Ilshat Shabaev

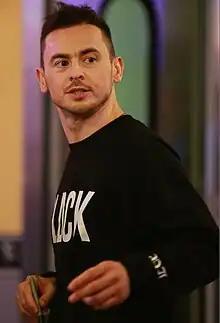

Ilshat Shabaev is a Russian dancer, singer, choreographer, artist of musicals, performer of his own tracks. The winner of the project "Star dancing" on MTV channel. The winner of the project "Dancing" on TNT TV channel, the best dancer of Russia under the version of channel TNT. Records tracks, collaborated with a group ALL1, Ilya Myagkov (Graf) and other performers.